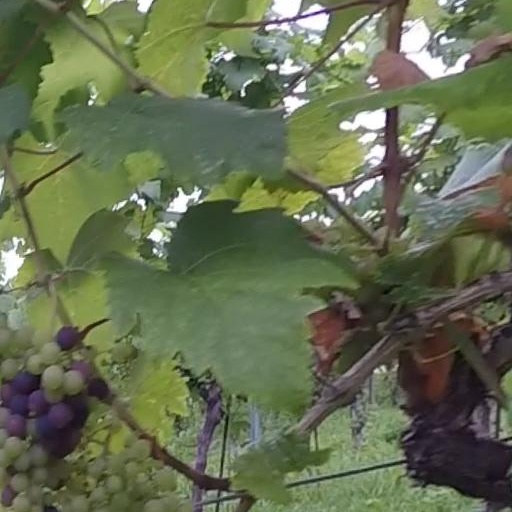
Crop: grape